Södra Bankohuset

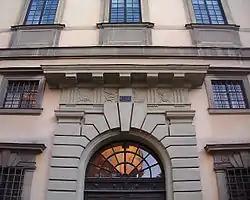
Detail of main portal.

During the 17th century, both the Crown and the city encouraged merging minor plots into larger, thus allowing private stone palaces to replace medieval buildings, small alleys, and parts of public spaces. Accordingly, the scales were relocated in 1662, why another institutional function was considered for the site. The ground works for a new stock exchange led by Nicodemus Tessin the Elder the following year were however interrupted by financial difficulties.